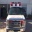
Label: ambulance